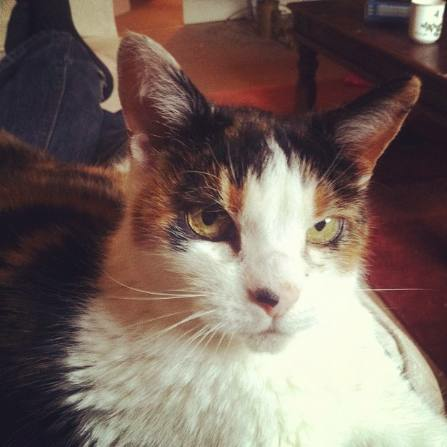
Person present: No